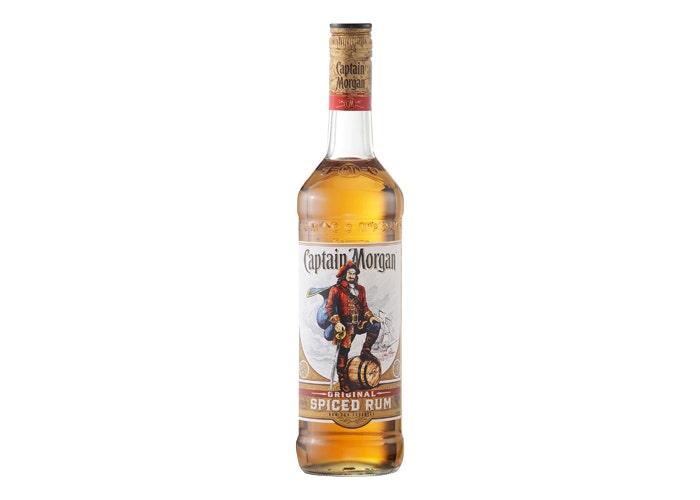
A Captain Morgan Spiced ron  in a 700-milliliters glass bottle